Ulla von Höpken

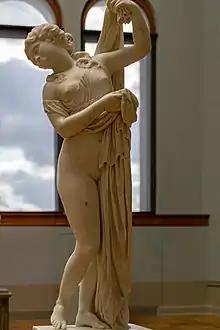
Aphrodite Kallipygos or "Venus aux belles fesses" (1779) by Johan Tobias Sergel, which was ordered by Gustav III and used Ulla von Höpken as a model. Nationalmuseum.

After the Riksdag of the Estates of 1789, when Gustav III came in conflict with the nobility, he arrested her uncle Axel von Fersen the Elder as a leader of the aristocratic opposition to the Union and Security Act and the Russo-Swedish War (1788–90). This caused a break in the relation between Gustav III and Ulla von Höpken, who joined the demonstration of Jeanna von Lantingshausen.